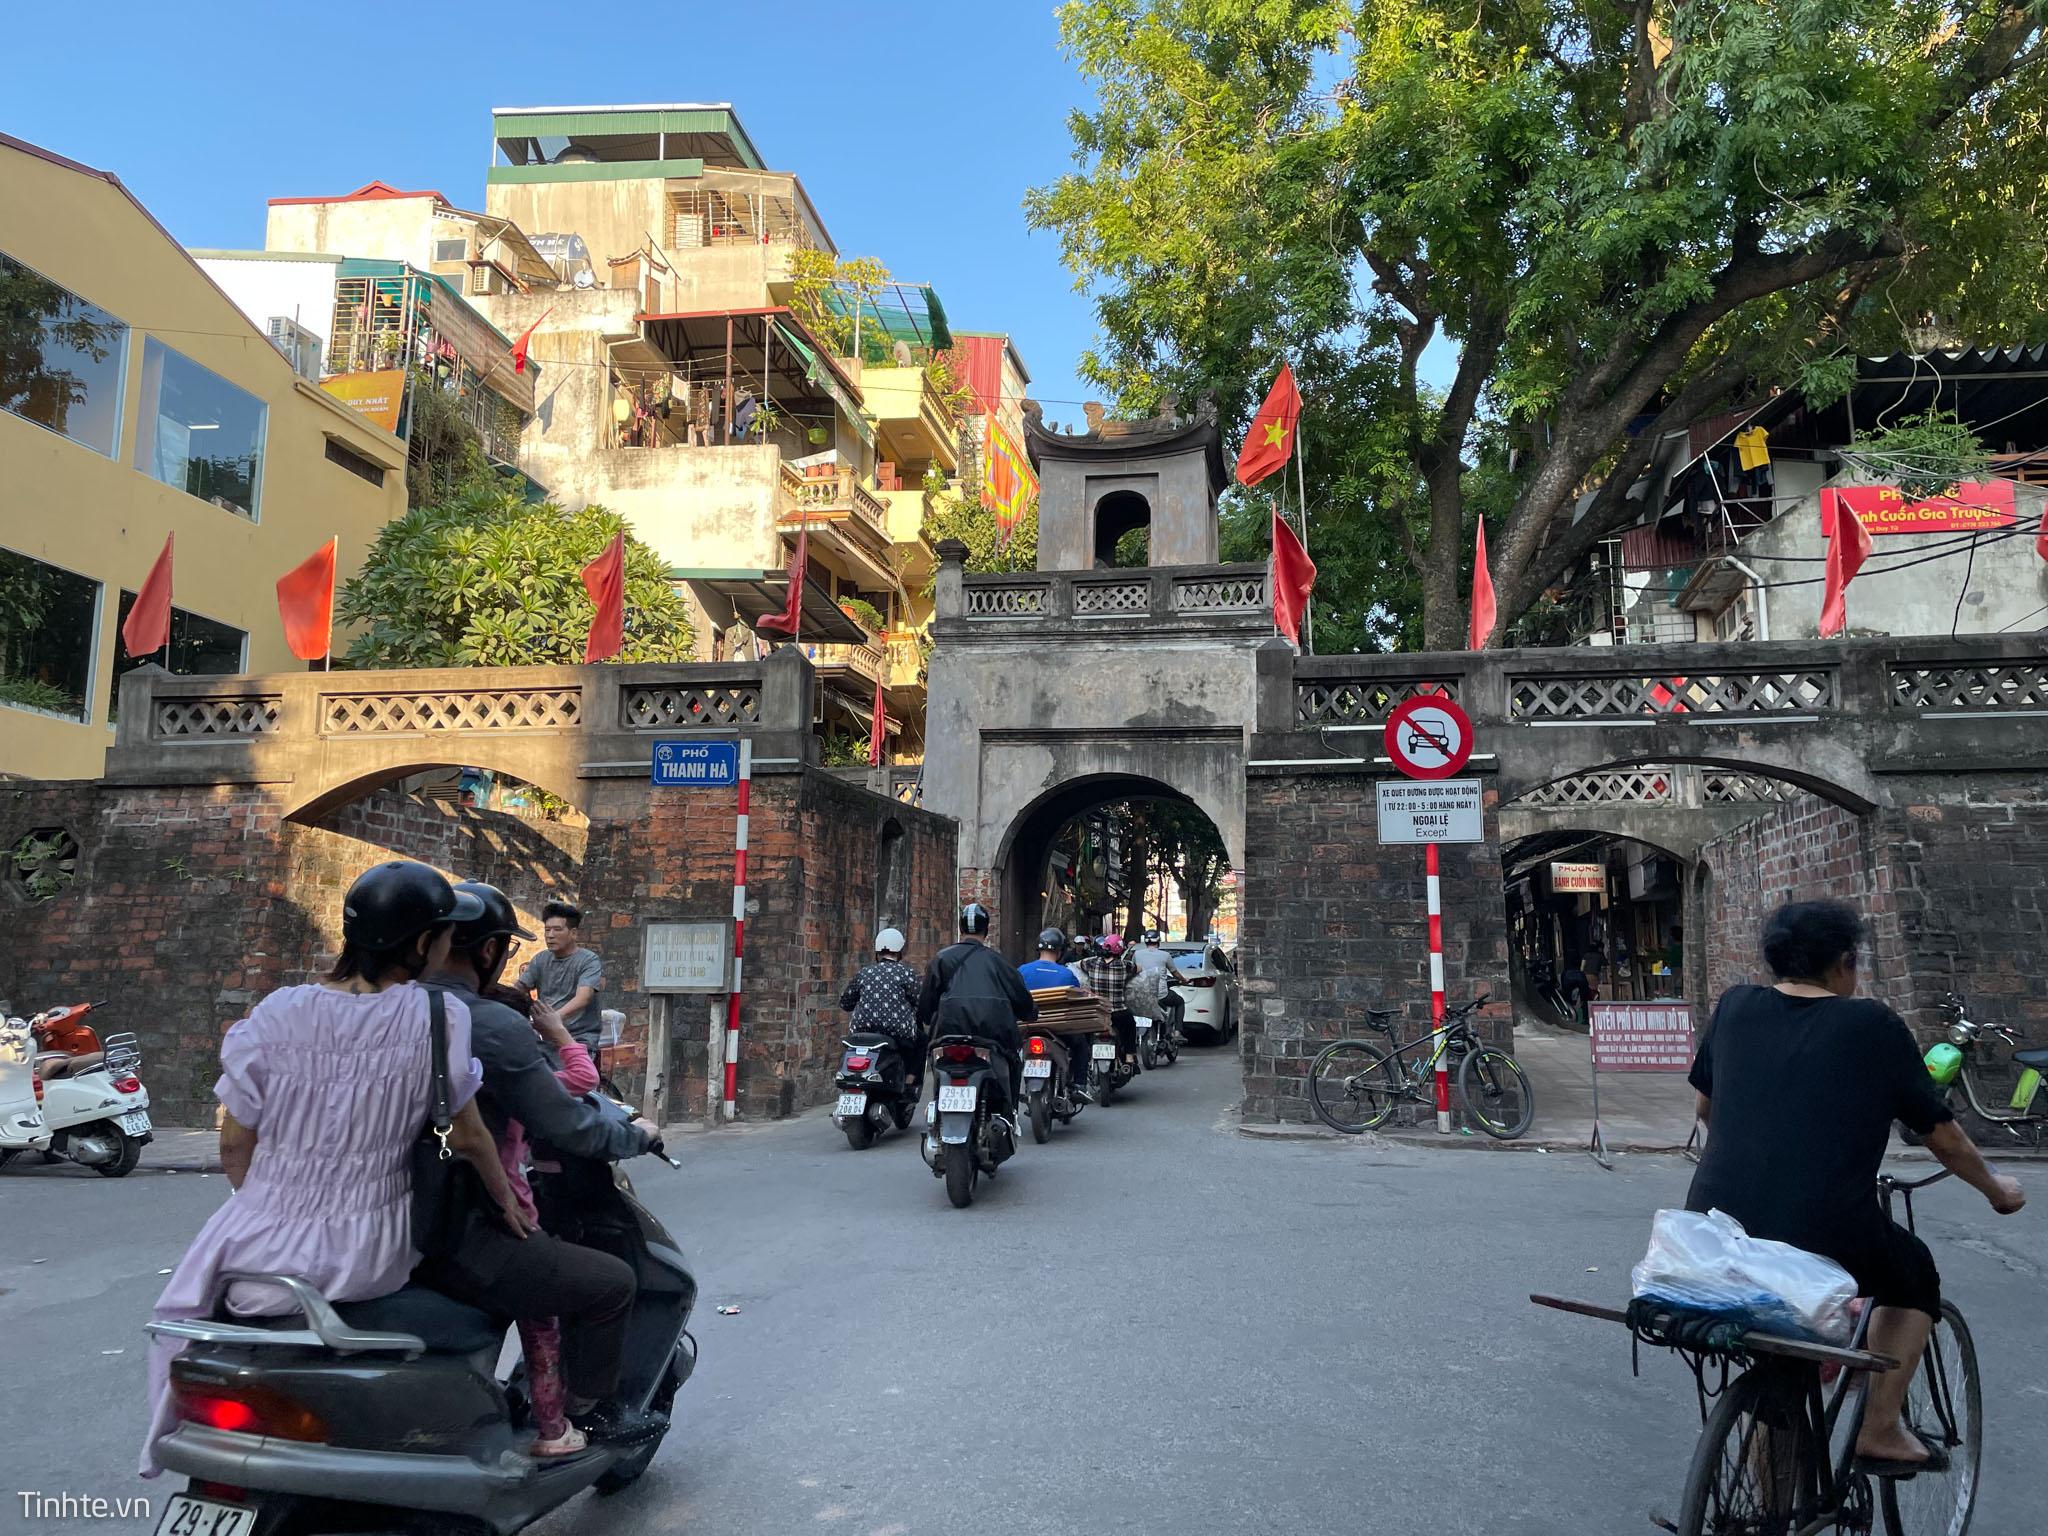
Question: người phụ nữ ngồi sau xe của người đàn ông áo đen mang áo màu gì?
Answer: màu hồng